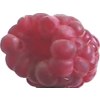
Label: raspberry